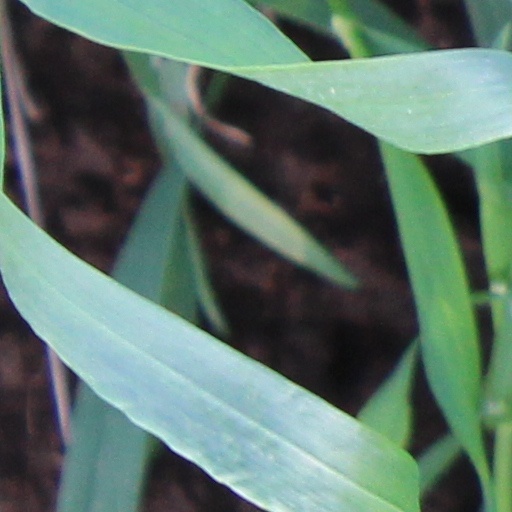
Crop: wheat